John Craig Freeman

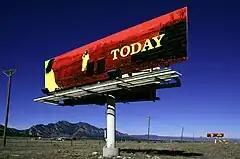
"Operation Greenrun II", public art by John Craig Freeman, eleven 10′ X 40′ mosaic laser prints on billboards. Highway 93, Rocky Flats, Colorado, November, 1990 through April, 1991.

Freeman's earliest work, titled "Operation Greenrun II" and developed as his master's thesis at the University of Colorado, used billboards to draw attention to a contaminated nuclear production facility at Rocky Flats, Colorado. In this work, eleven billboard faces were created with a message protesting the Rocky Flats site. The ensuing controversy resulted in the decision to shut down Rocky Flats for good. Writing of this project in her book titled "Digital Currents: Art in the Electronic Age", Margot Lovejoy says of Freeman that he "believes that a public art can circumvent problems of the gallery system such as the commodification of culture and the perpetuation of an exclusive, elite system for art. He believes in bringing art to the public." She goes on to quote Freeman, who said that "If people are too busy to go to the gallery or museum, it makes sense to bring art to them. They don't even have to get out of their cars."